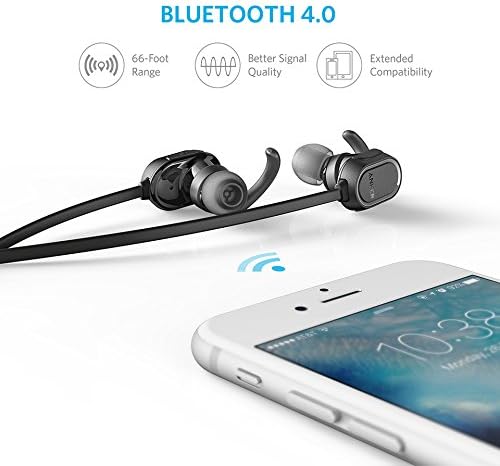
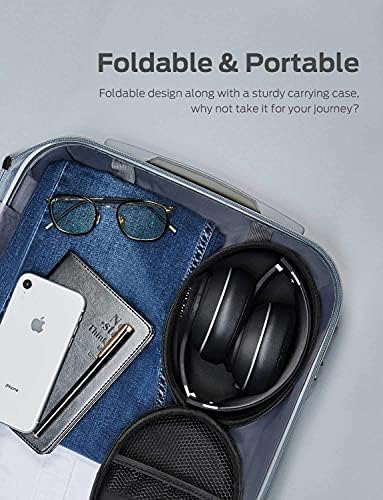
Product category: headphones
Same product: no